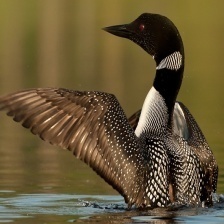
Species: COMMON LOON
Scientific name: GAVIA IMMER